E. M. S. Namboodiripad

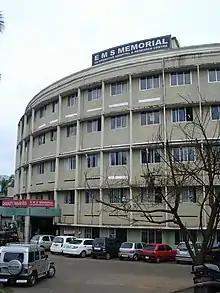
The E.M.S. Memorial Co-operative Hospital in Perinthalmanna

Namboodiripad became the Chief Minister of Kerala for the second time in 1967 as the leader of a seven-party coalition (Saptakakshi Munnani) which included the CPI and Muslim League. Soon after becoming Chief Minister again, on 31 January 1968 he inaugurated a mechanized coir factory called Floorco in Pozhikkara, Paravur. This time Namboodiripad's tenure lasted for two and a half years, and the government fell on 24 October 1969 due to internal conflicts within the constituent parties.